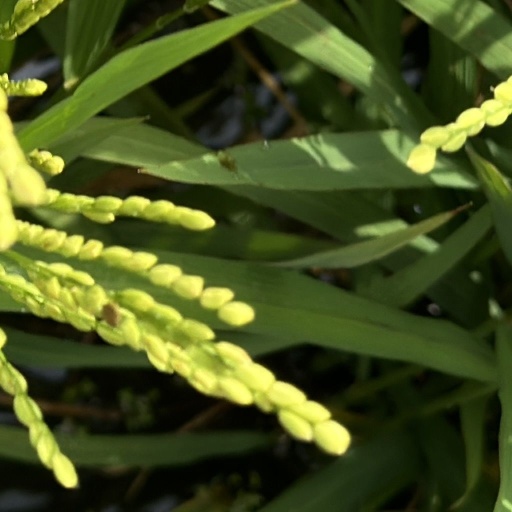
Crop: rice